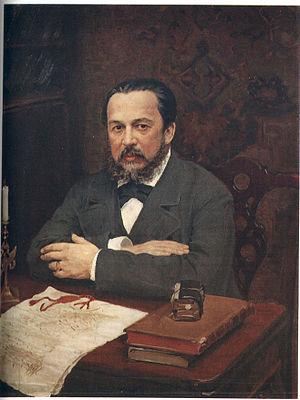
Ivan Koulikov, né le 1ᵉʳ avril 1875 à Mourom et mort le 15 décembre 1941 à Mourom, est un peintre russe, portraitiste, peintre de la vie quotidienne.